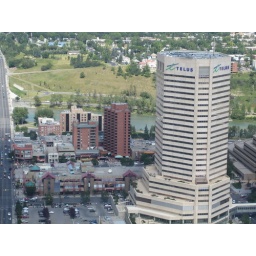
Telus building by the Bow river